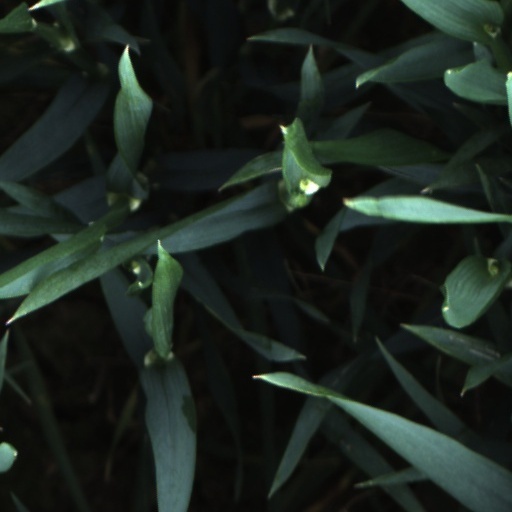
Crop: wheat